Wilbur Wood

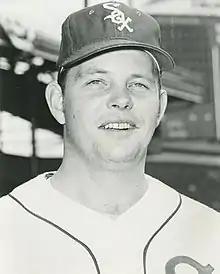
Wood in 1969

Wilbur Forrester Wood Jr. (born October 22, 1941) is an American former professional baseball pitcher. In a 17-year Major League Baseball (MLB) career, he pitched for the Boston Red Sox (1961–64), the Pittsburgh Pirates (1964–65), and the Chicago White Sox (1967–78). A knuckleball specialist after joining the White Sox, he threw left-handed and batted right-handed.